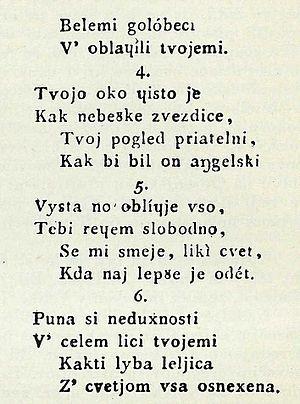
L’alphabet de Dajnko est un alphabet inventé par Peter Dajnko pour le slovène qui a été utilisé en Styrie de 1824 à 1839.